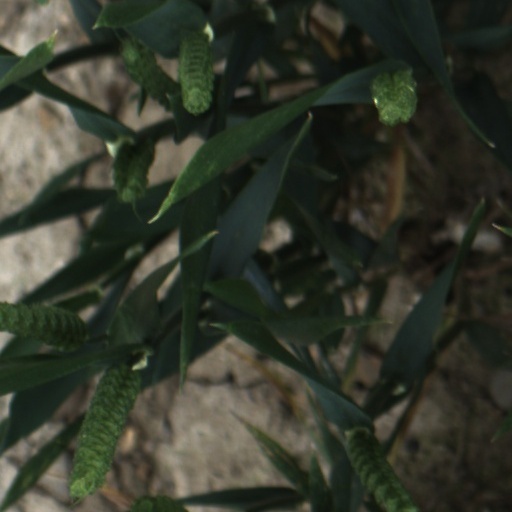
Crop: wheat